Coil winding technology

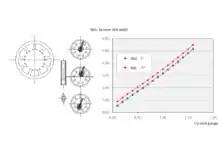
Determination of the necessary space between teeth depending on the wire gauge (Source: Aumann GmbH)

The imaginary space with the dimensions of 8,85 mm x 1,86 mm contains an area of 16.461 mm. The sum of all partial spaces of the insulated turns equals